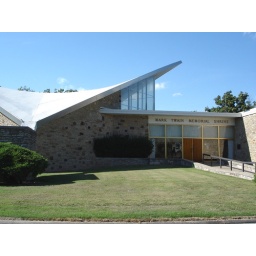
Florida, Missouri/ wood frame house is in left side of building